Marko Marulić

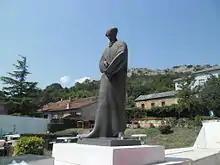
Monument in Knin.

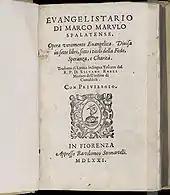
Cover sheet of Marulić's "Evangelistarium", 1571 Tuscan-language edition, translated by Silvano Razzi from Latin original.

In his Croatian-language works, Marulić achieved a permanent status and position that has remained uncontested. His central Croatian oeuvre, the epic poem "Judita" ("") written in 1501 and published in Venice in 1521, is based on the Biblical tale from a Deuterocanonical "Book of Judith", written in Čakavian dialect, his mother tongue, and described by him as "u versi haruacchi slozhena" ("arranged in Croatian stanzas"). His other works in Croatian are: